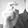
ASL letter: X